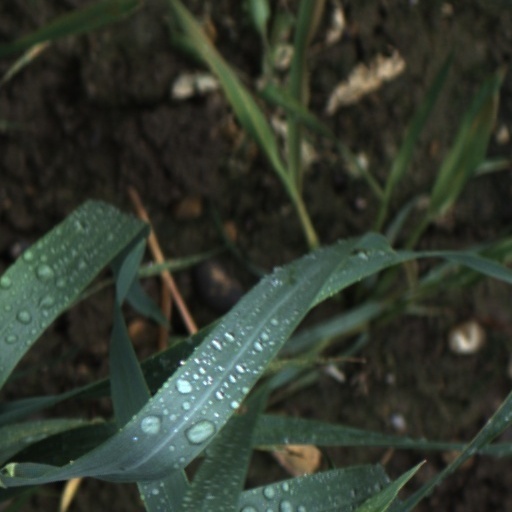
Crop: wheat